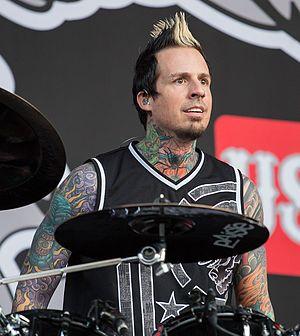
Five Finger Death Punch est un groupe de heavy metal américain, originaire de Las Vegas, dans le Nevada. Formé en 2005 par le guitariste d'origine hongroise Zoltán Báthory. Autour de Báthory le groupe se compose d'Ivan L. Moody au chant, Jeremy Spencer à la batterie, Chris Kael à la basse et Jason Hook à la guitare. Le nom Five Finger Death Punch est une référence au cinéma d’arts martiaux.